Vance Drummond

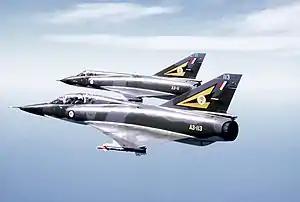
Mirage IIIs of No. 2 OCU (pictured in 1980)

Drummond's acting rank of wing commander became substantive on 1 January 1967. He took command of No. 3 Squadron on 3 February. Recently returned to Williamtown following duty at Butterworth, Malaysia, the unit was to convert from Sabres to Dassault Mirage IIIO supersonic fighters. Drummond undertook No. 9 Mirage Course with No. 2 Operational Conversion Unit (OCU), commencing on 10 April. He was on a high-altitude combat exercise with three other Mirages on 17 May when his aircraft dived into the sea around north-east of Williamtown. Drummond had sounded no alert, nor had the jet suffered any obvious structural failure. The other Mirages searched the area but spotted only an oil slick; an air-and-sea search continued for several days but did not locate Drummond or his aircraft.